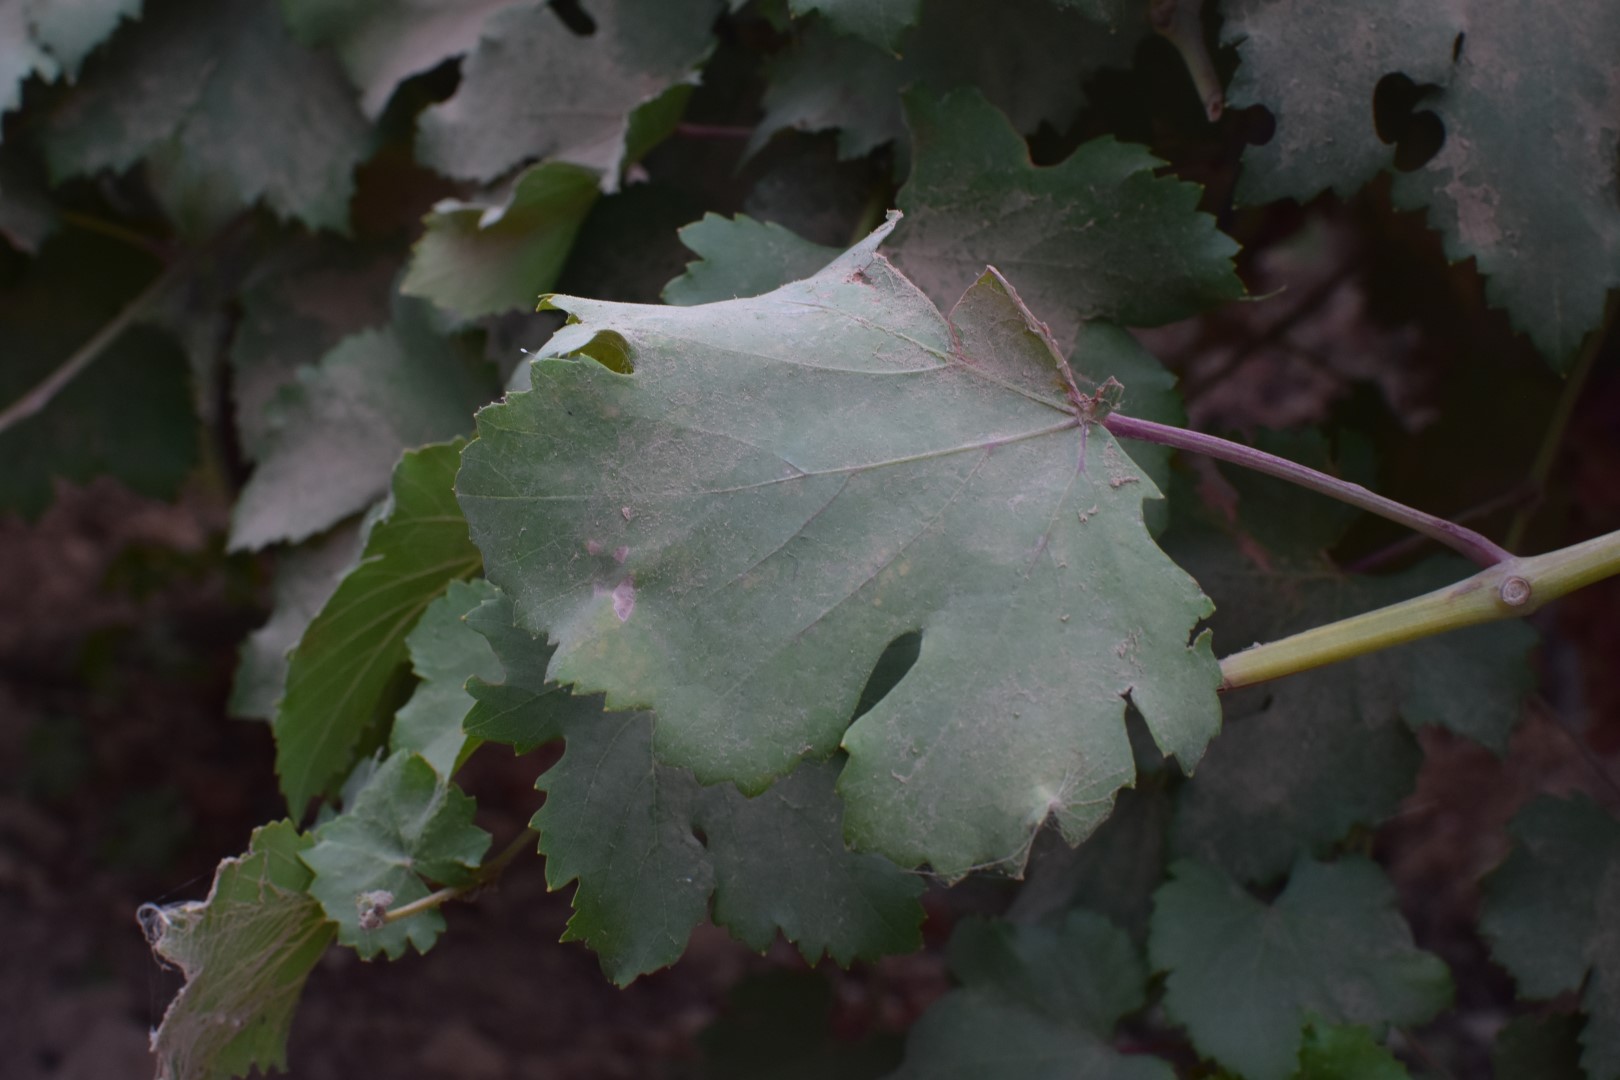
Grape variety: Kamali